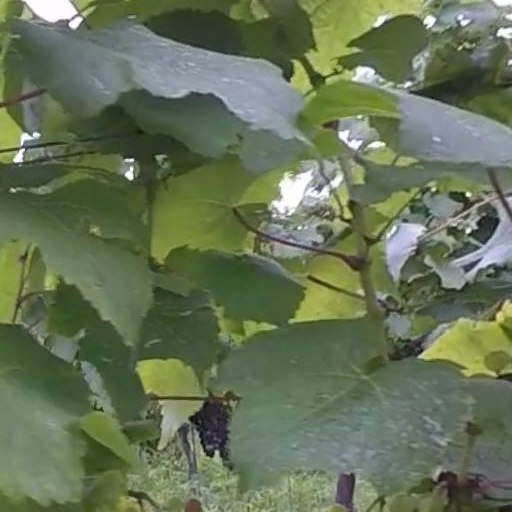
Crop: grape